Lungotevere dei Sangallo

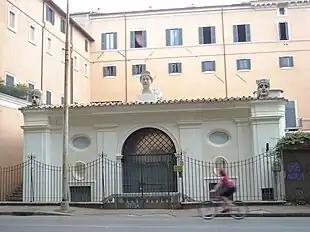
Rear facade of palazzo Sacchetti, along the lungotevere

Lungotevere dei Sangallo is the stretch of lungotevere between ponte Mazzini and ponte Principe Amedeo Savoia Aosta, in Rome, rioni Ponte and Regola.